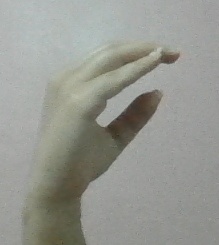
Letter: jeem